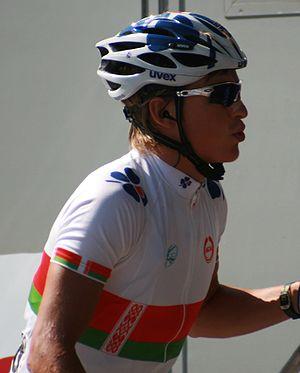
Yauheni Hutarovich à l'Eneco Tour 2008, à Ardooie
Les championnats de Biélorussie de cyclisme sur route sont organisés tous les ans depuis la séparation des pays de l'ex-Union soviétique.
L’équipe cycliste Groupama-FDJ est une équipe française de cyclisme professionnel sur route créée en 1997. Elle a le statut d'équipe World Tour depuis 2012. Depuis sa création, elle est financée par la société de loterie nationale française, la Française des jeux, qui est rejointe en 2018 par la société d'assurance Groupama. Elle est dirigée par l'ancien coureur Marc Madiot.